Gunnawarra Homestead

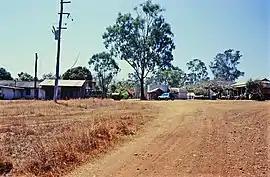
Gunnawarra Homestead from the west, 2001

The buildings on Gunnawarra form a complex of accommodation and support buildings around the 1878 homestead. There are also service buildings, sheds and yards. Approximately north of the main complex is a lagoon and adjacent building known as the Lagoon House.